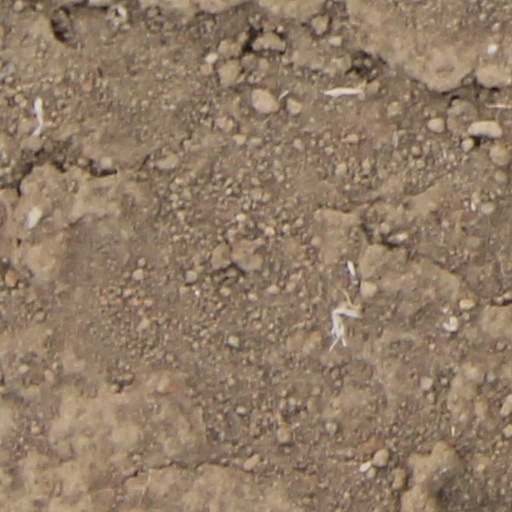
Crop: wheat